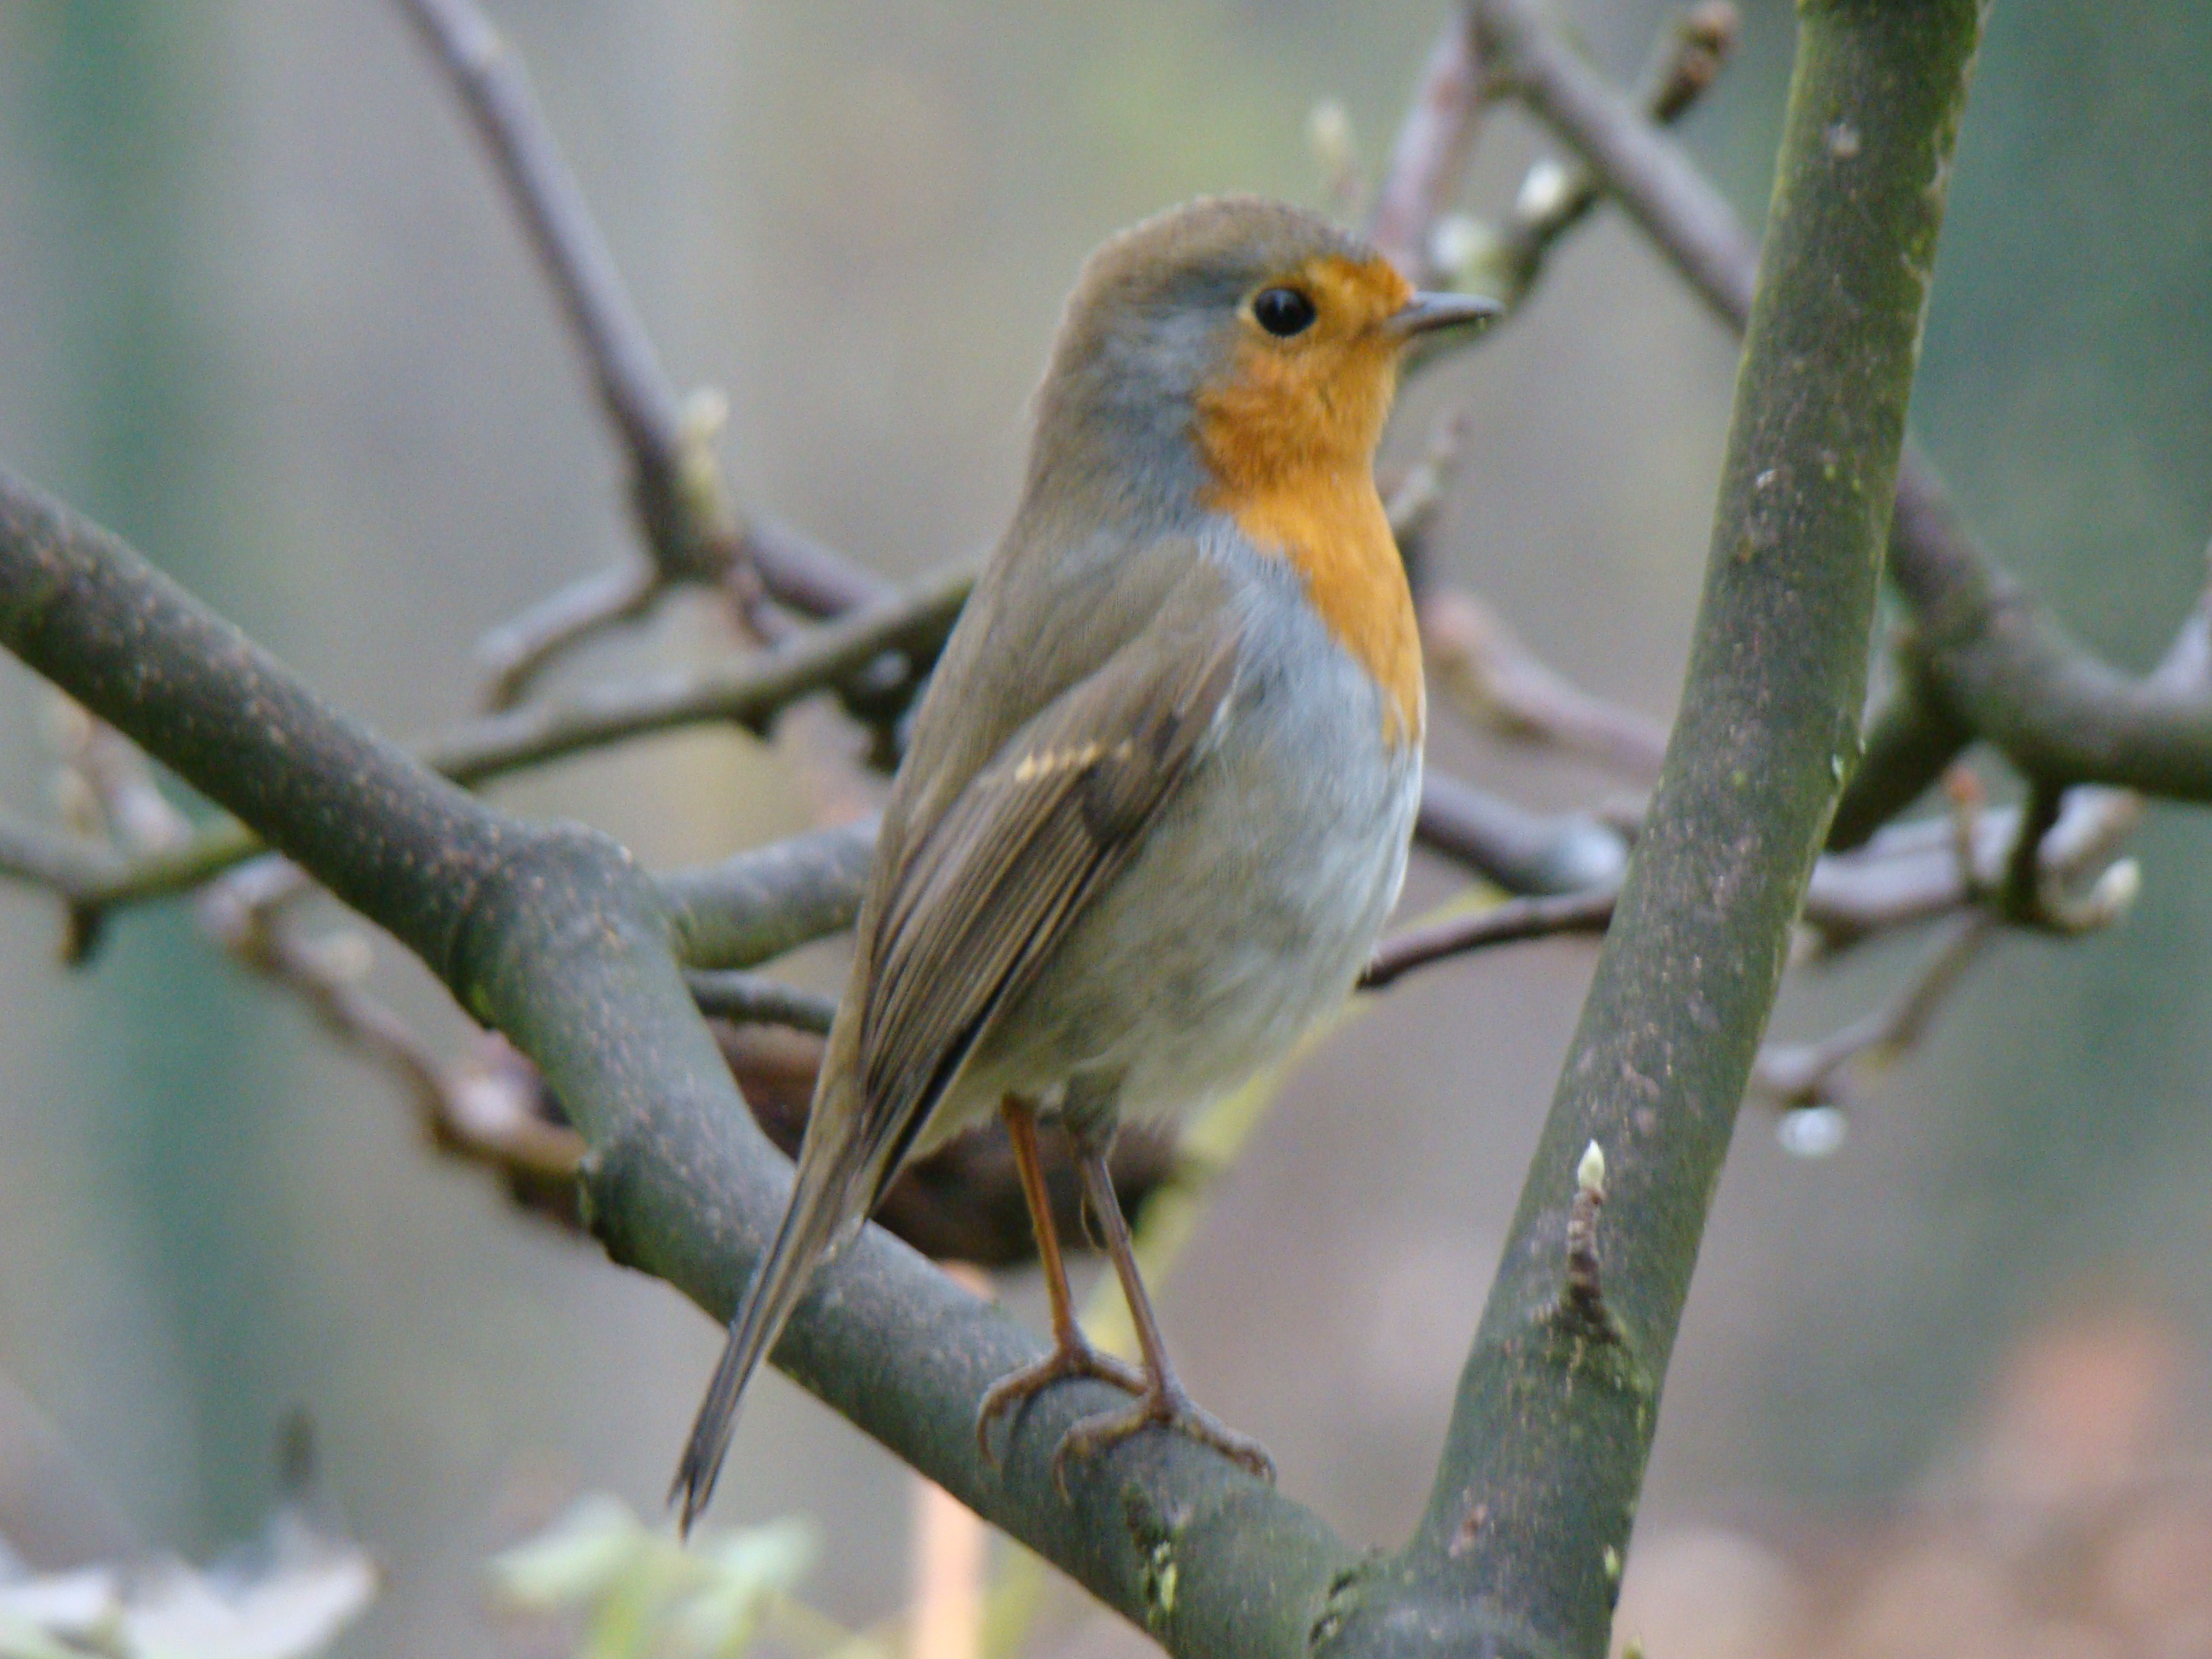
bird, robin, european robin, fauna, beak, finch, branch, old world flycatcher, nightingale, perching bird, wildlife, emberizidae, twig, organism, sparrow, songbird, feather